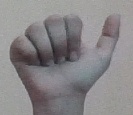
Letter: dhad